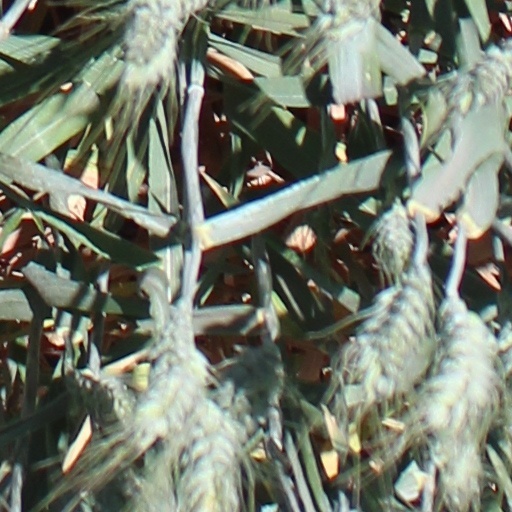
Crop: wheat